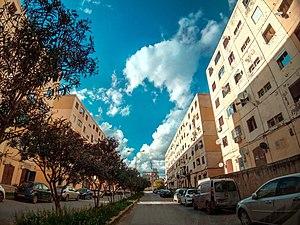
cité aissat mustapha de reghaia
Réghaïa est une commune de la banlieue est d'Alger. C’est une zone densément peuplée et en croissance démographique forte où les activités agricole et industrielle sont prépondérantes. On y retrouve un espace fort original, la réserve du Lac de Réghaïa, dernier espace naturel dans la zone, qui chevauche sur les deux communes Réghaia et Heuraoua et s’étend sur environ 600 ha.